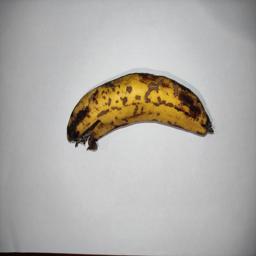
Banana variety: Sagor Kola